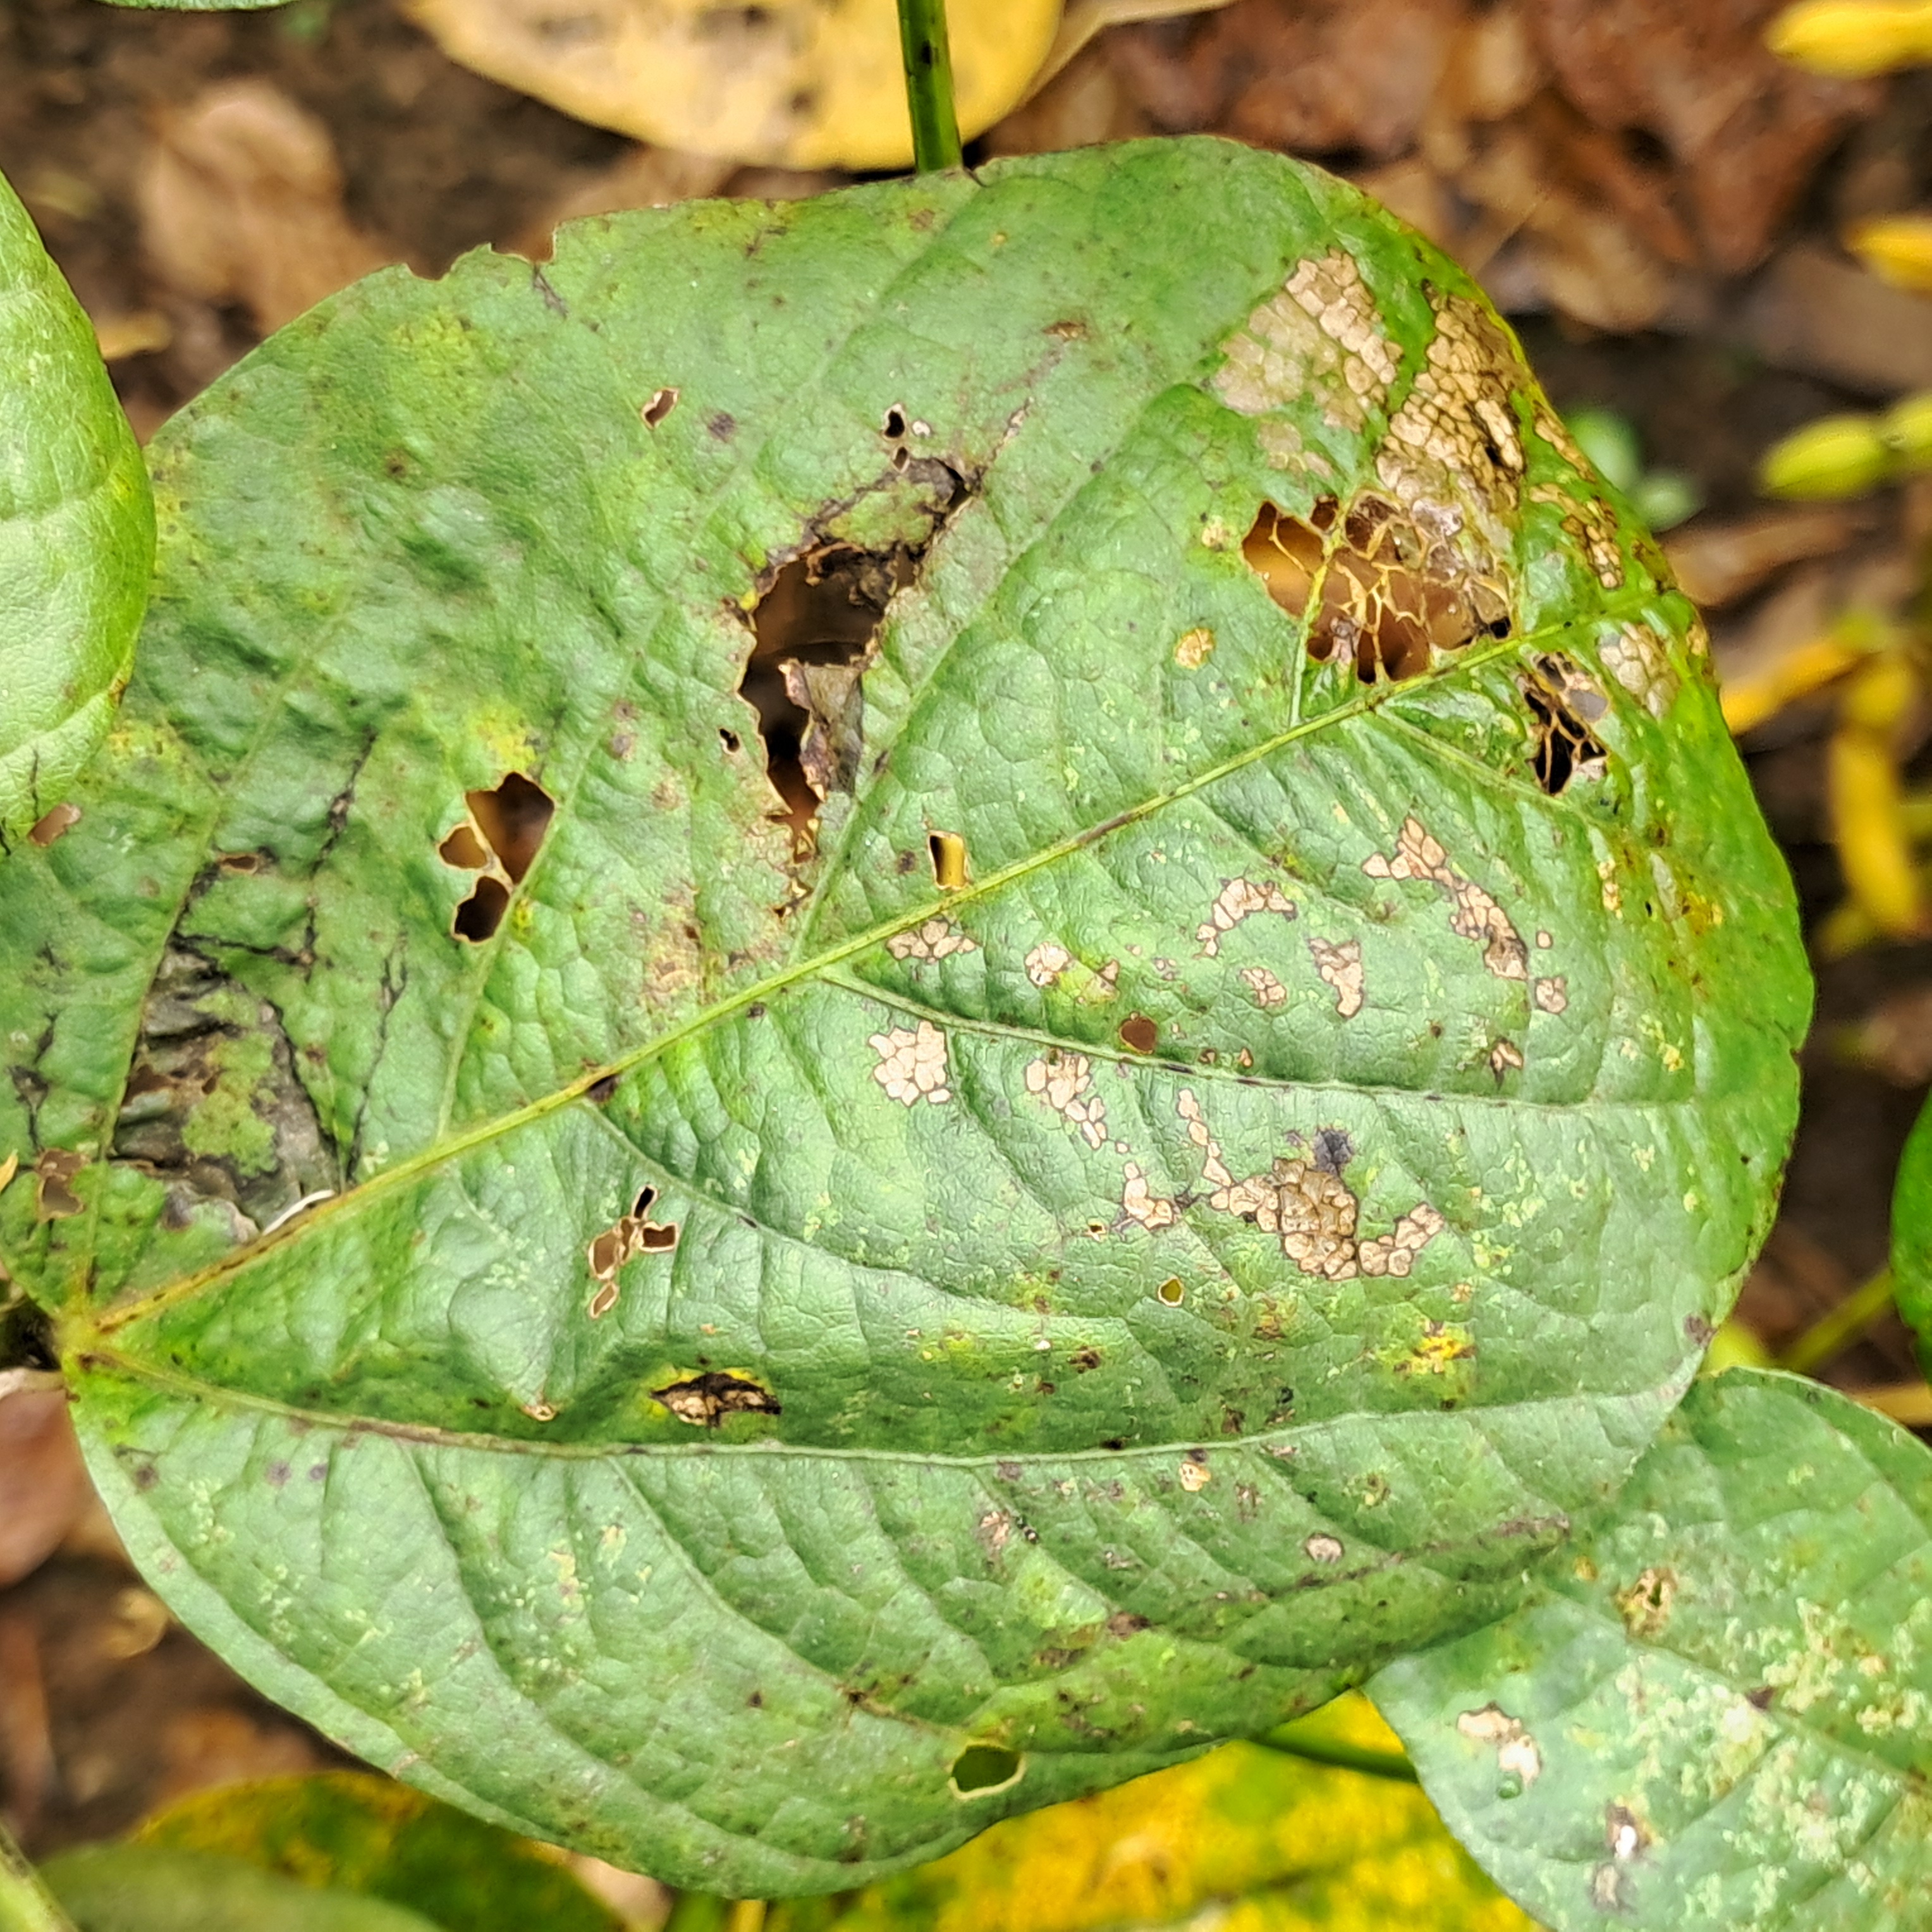
Label: Caterpillar_Semilooper_Pest